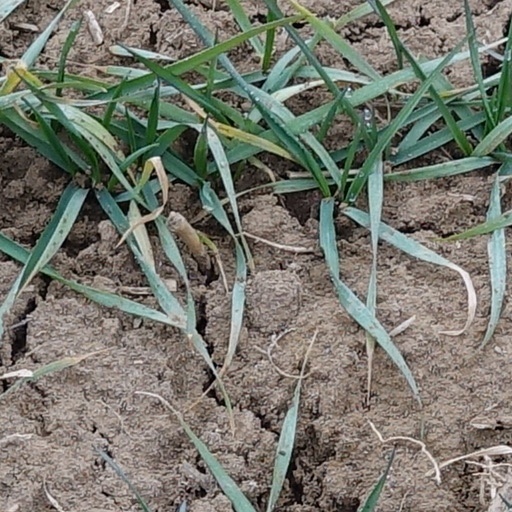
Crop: wheat